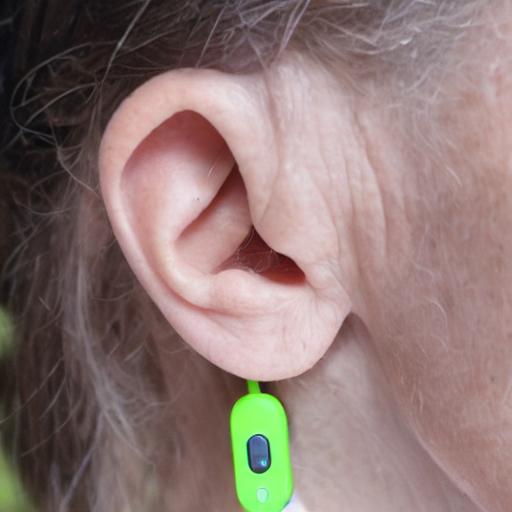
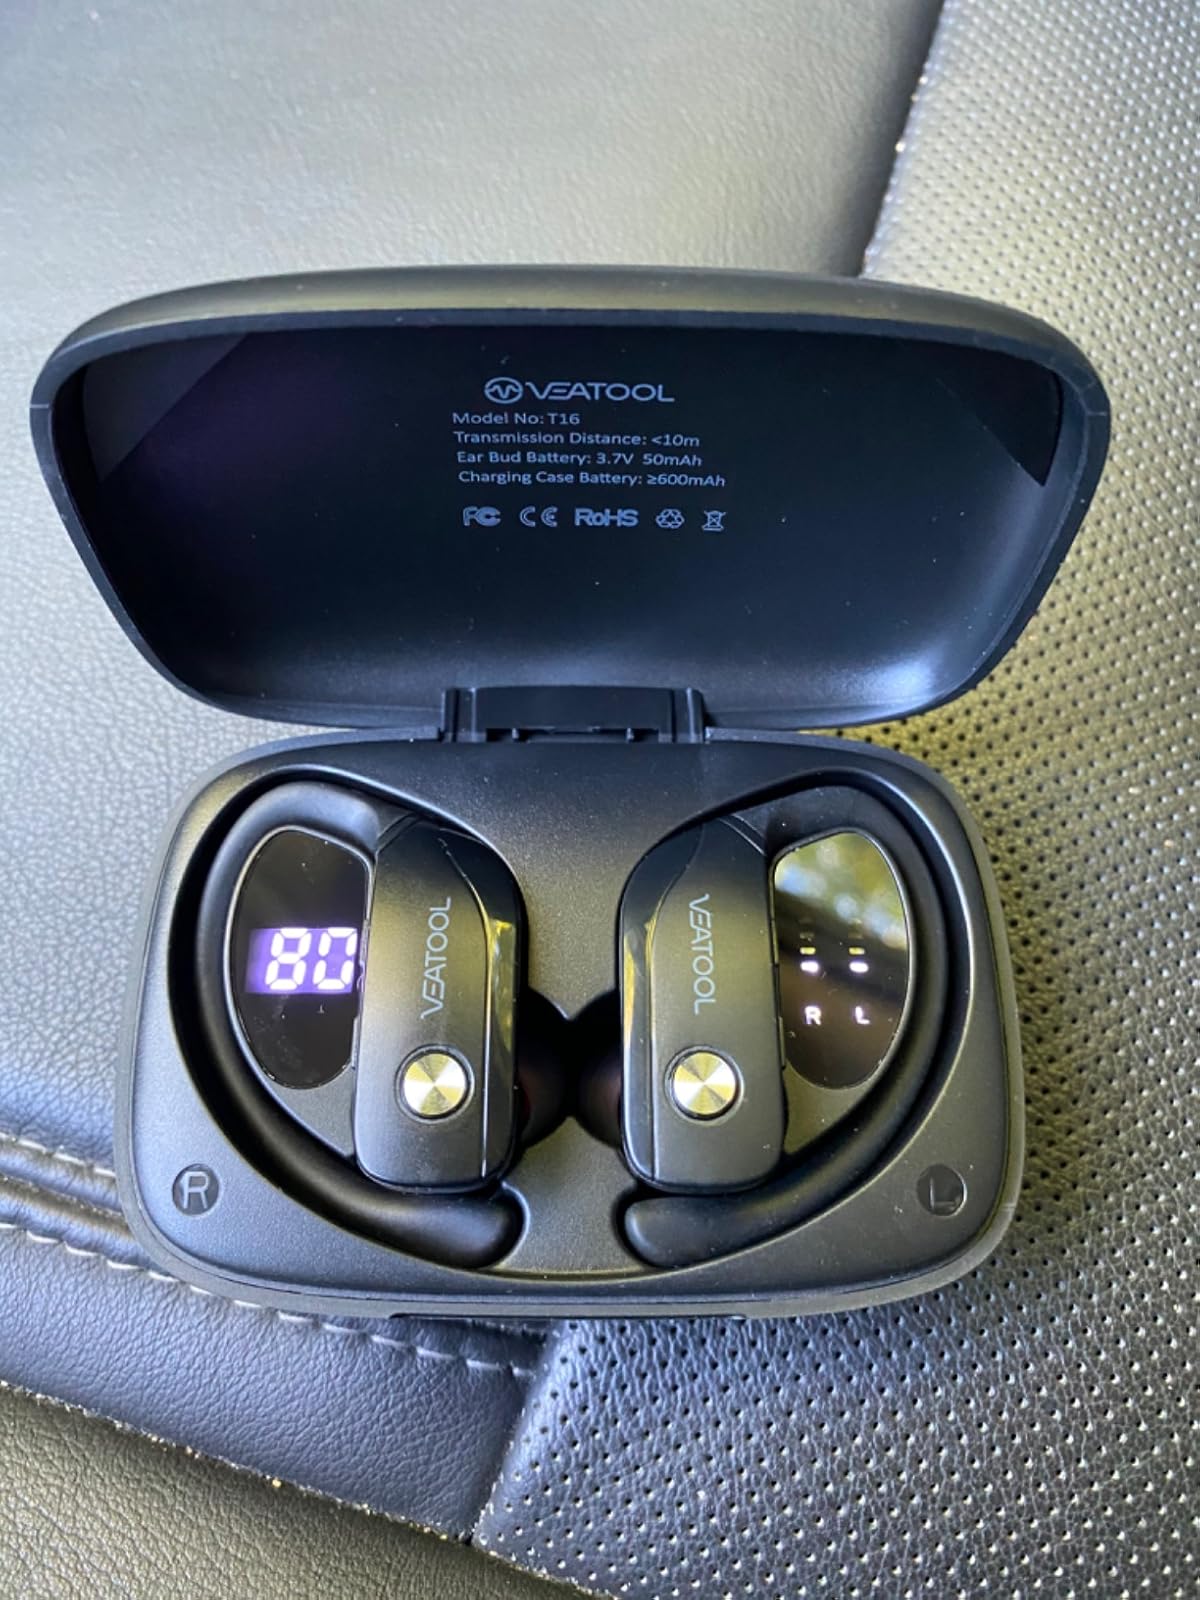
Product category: earbuds
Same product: no